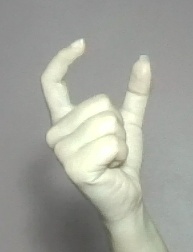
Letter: nun